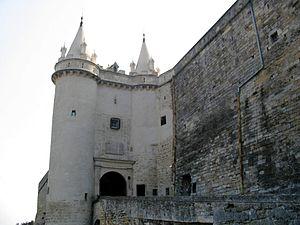
Le château de Grignan est un château du XIIᵉ siècle construit sur un piton rocheux dominant Grignan en Drôme provençale, transformé en forteresse au XIIIᵉ siècle par la famille d'Adhémar.
La maison d'Adhémar était une illustre et ancienne famille de la noblesse du Dauphiné. Elle fut au Moyen Âge l'une des plus puissantes de sa province. Des généalogies anciennes et controversées lui ont donné sans preuves des origines fantaisistes et des familles homonymes ont prétendu s'y rattacher.